List of UK Jazz & Blues Albums Chart number ones of 2011

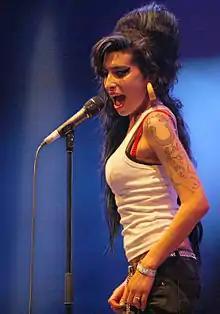
"Frank" by Amy Winehouse returned to the top spot twice in 2011, spending a total of five weeks at number one.

The UK Jazz & Blues Albums Chart is a record chart which ranks the best-selling jazz and blues albums in the United Kingdom. Compiled and published by the Official Charts Company, the data is based on each album's weekly physical sales, digital downloads and streams. In 2011, 52 charts were published with eight albums at number one. The first number-one album of the year was "Seasons of My Soul", the debut album by Rumer, which spent the first five weeks of the year atop the chart to complete a 13-week run. The last number-one album of the year was Caro Emerald's debut album "Deleted Scenes from the Cutting Room Floor", which topped the last four charts of the year.